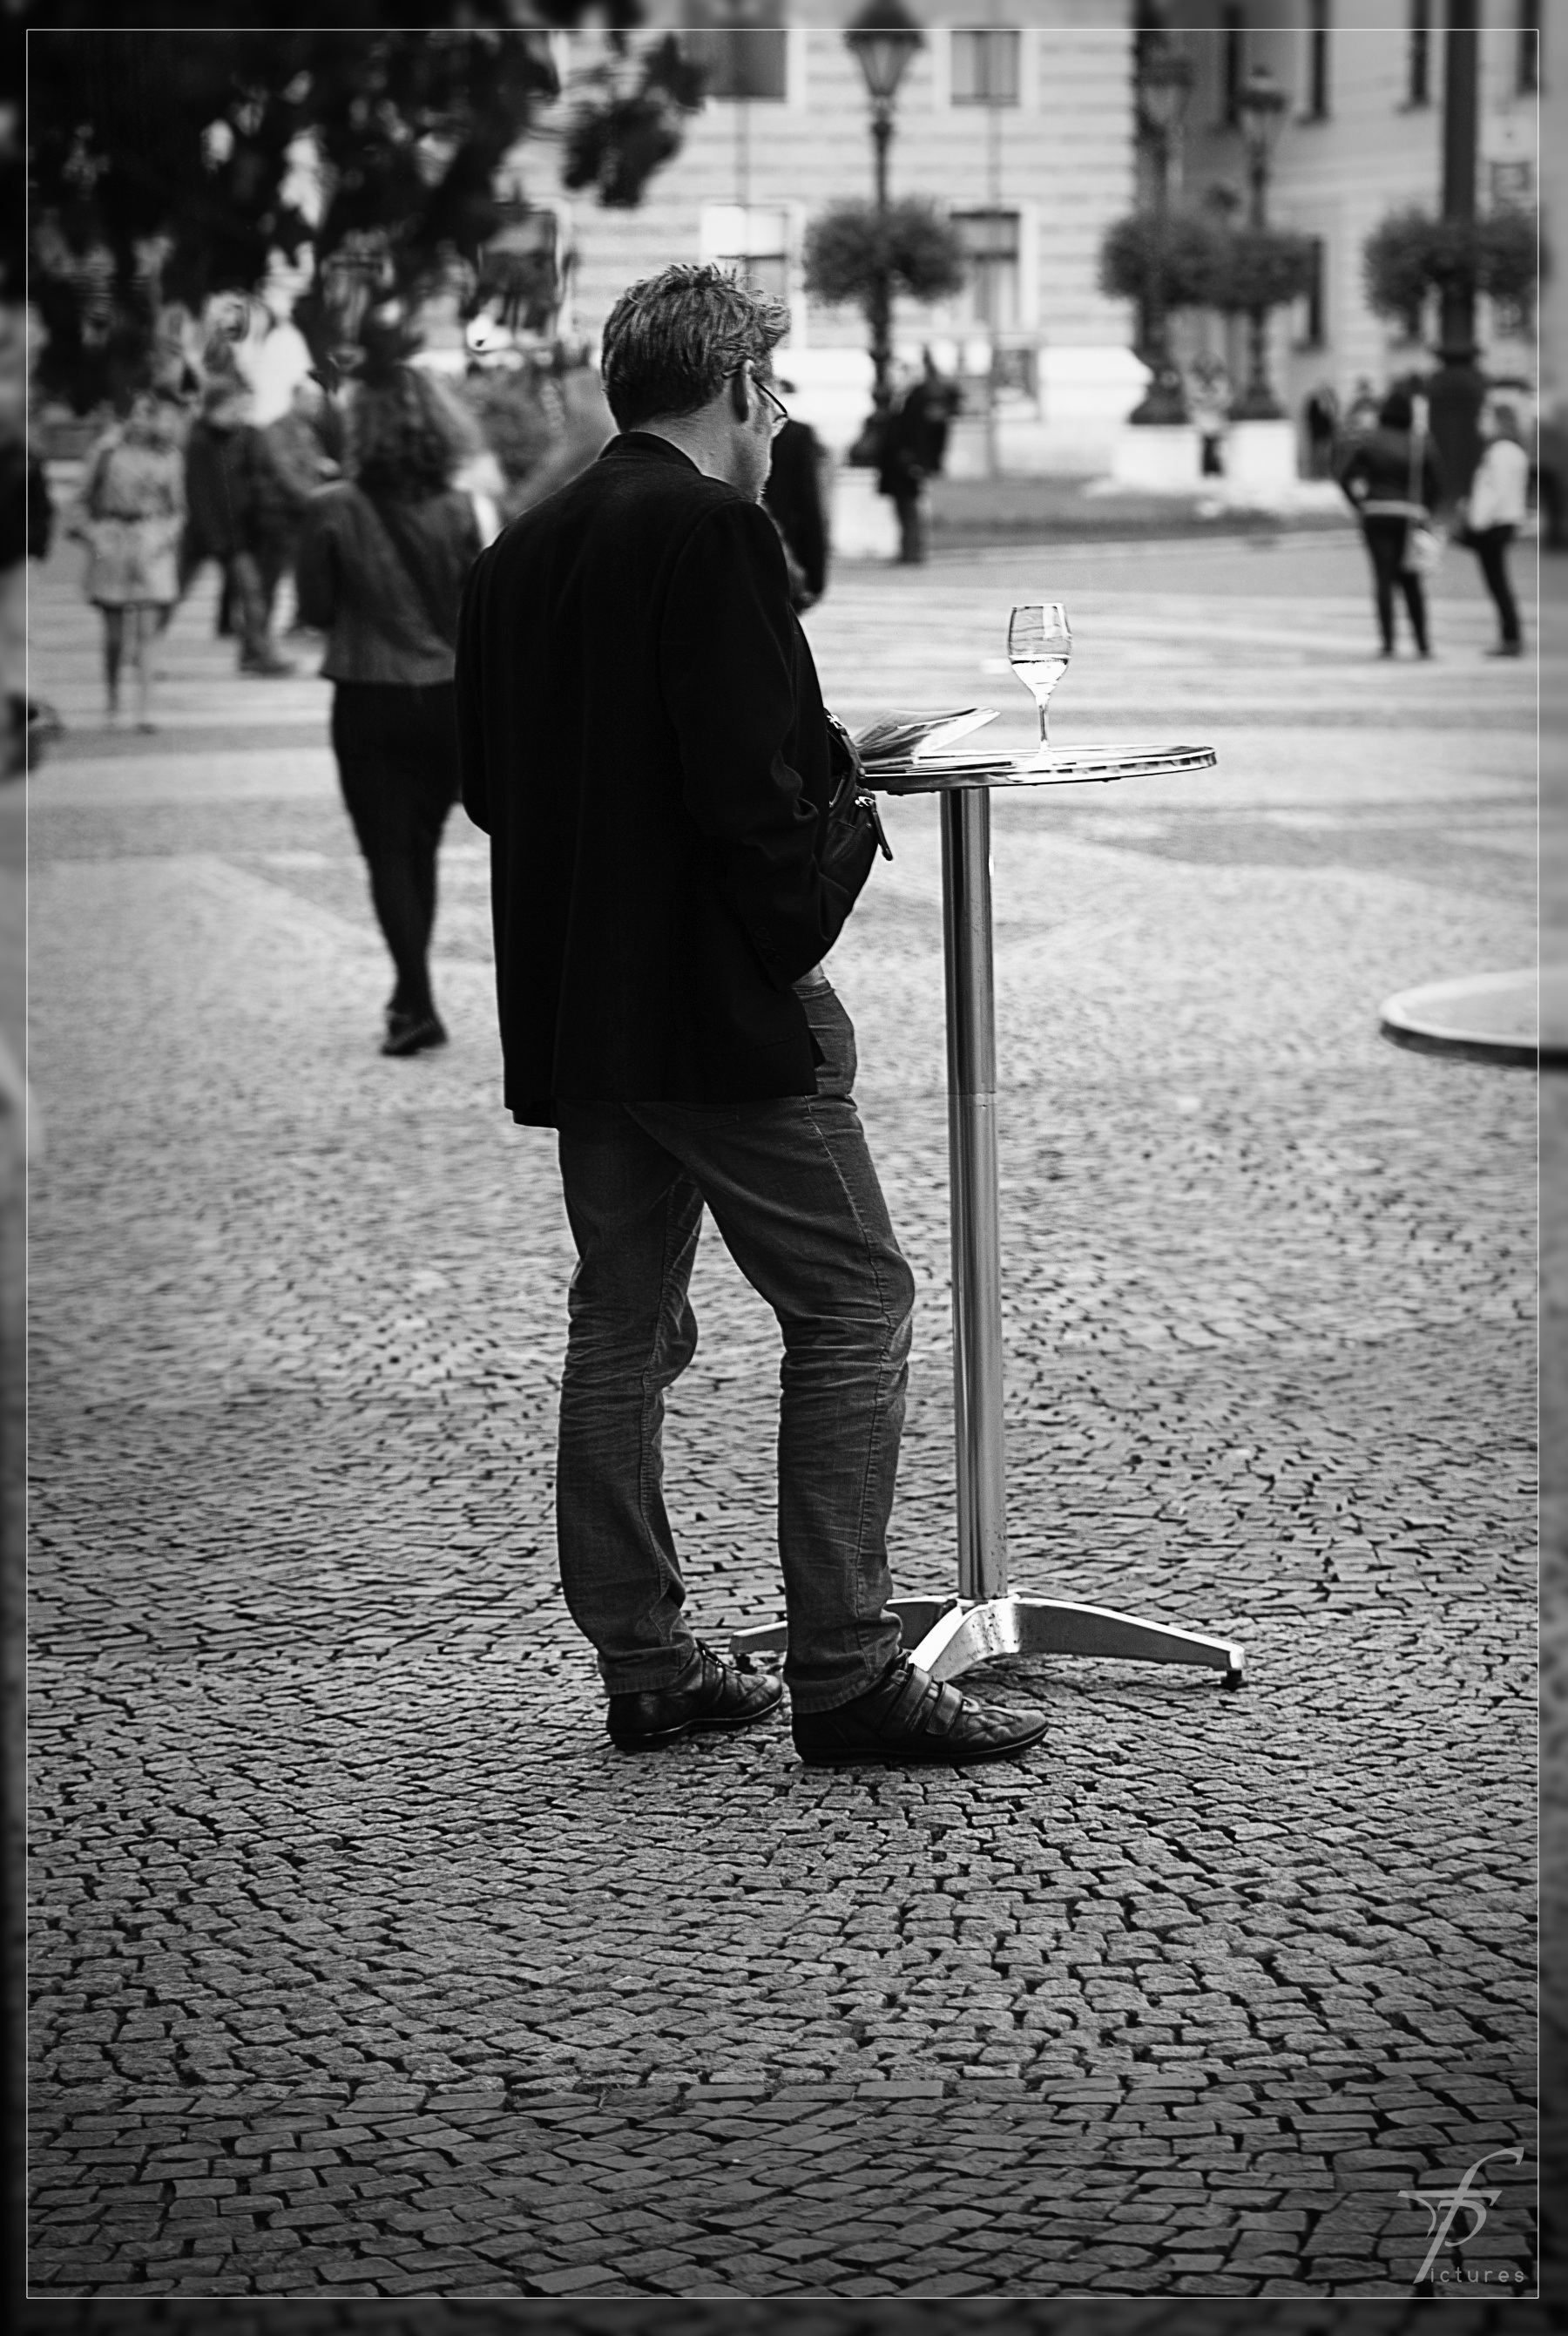
man, pedestrian, walking, person, black and white, people, road, white, street, photography, rain, weather, black, monochrome, lifestyle, life, infrastructure, photograph, snapshot, scene, image, monochrome photography, film noir, human positions